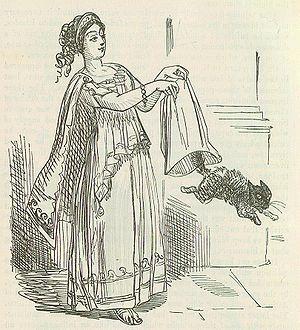
Fulvia Flacca Bambula, communément appelée Fulvia, est une aristocrate romaine qui vécut pendant la République romaine tardive. Grâce à son mariage avec trois des Romains les plus prometteurs de sa génération, Publius Clodius Pulcher, Caius Scribonius Curion et Marc Antoine, elle accède au pouvoir. Ses trois maris font partie des populares, tribuns de la plèbe et tous sont soutenus par Jules César. Même si elle reste plus célèbre pour son implication dans la carrière de Marc Antoine, de nombreux chercheurs pensent qu'elle a été politiquement active avec tous ses maris.